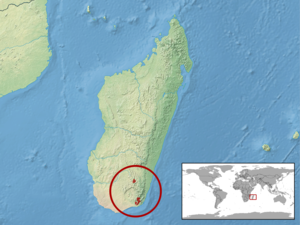
Calumma tsycorne est une espèce de sauriens de la famille des Chamaeleonidae.